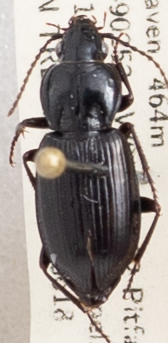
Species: Pterostichus mutus
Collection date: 2019-06-18
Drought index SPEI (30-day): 0.37
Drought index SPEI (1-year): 2.09
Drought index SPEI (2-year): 1.442